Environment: lab
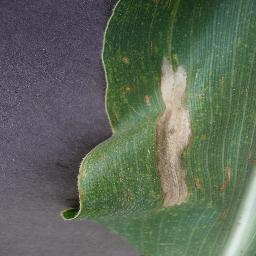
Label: northern_corn_leaf_blight